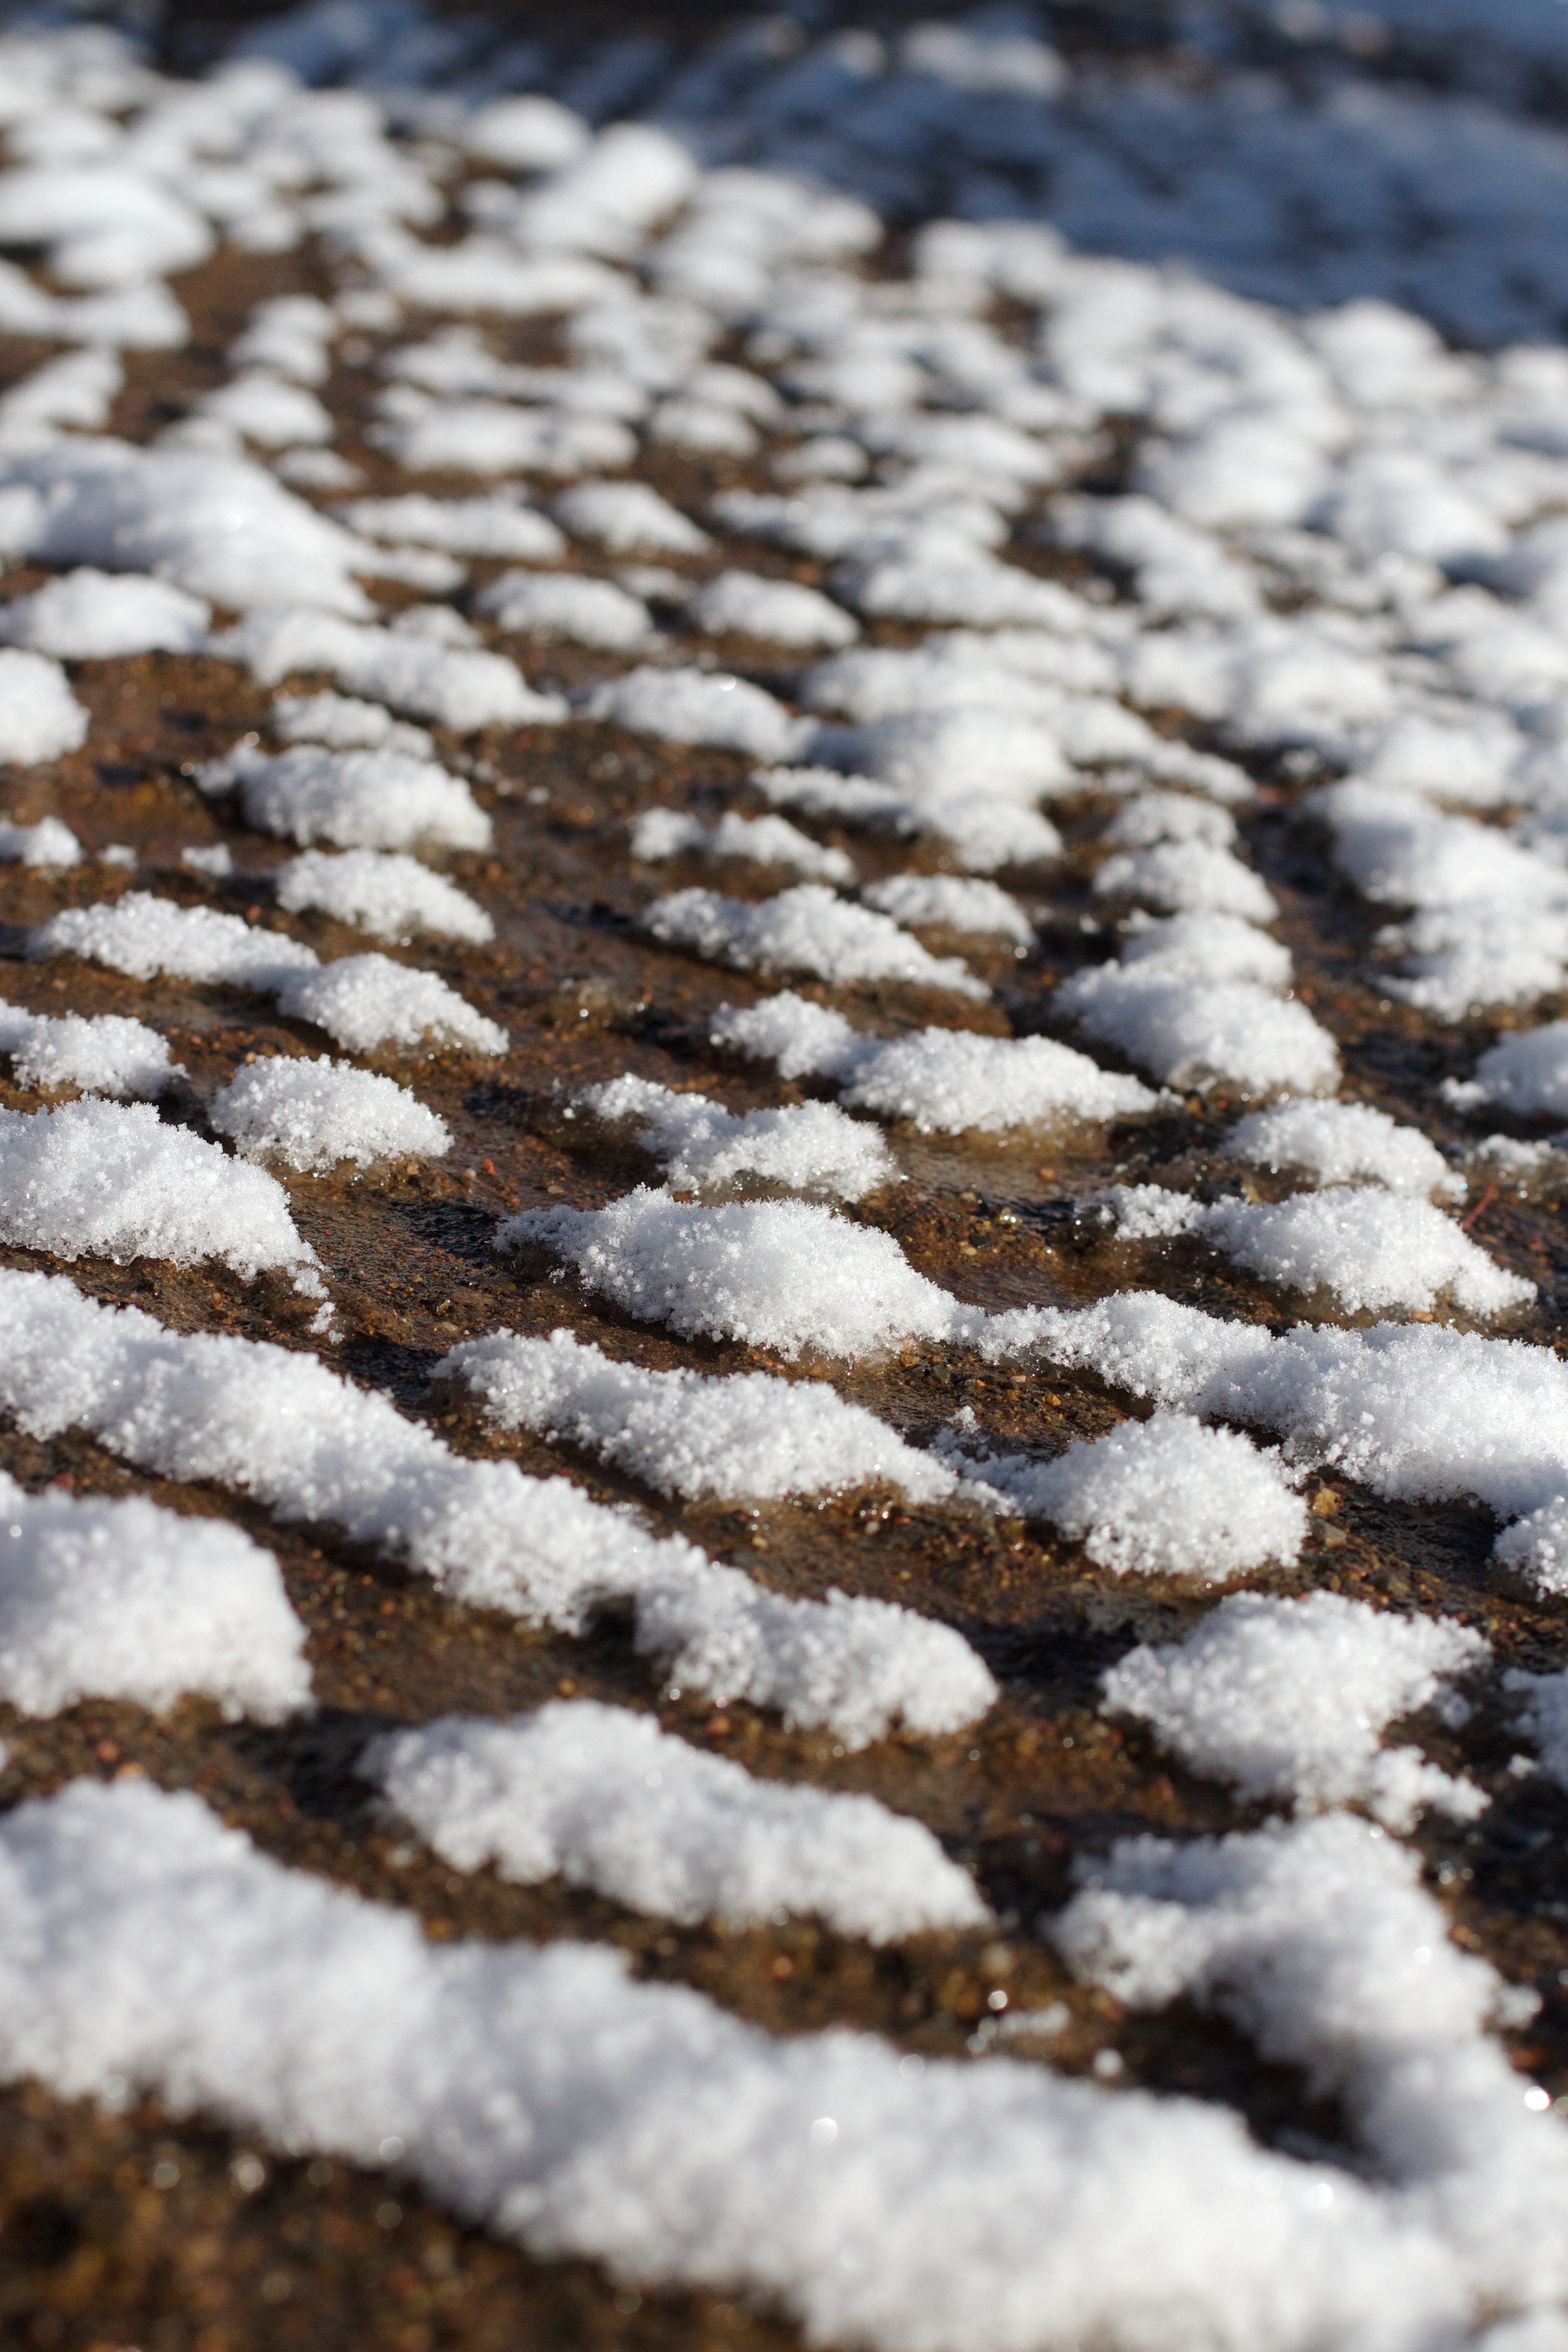
sand, snow, winter, leaf, frost, food, weather, season, freezing, flooring